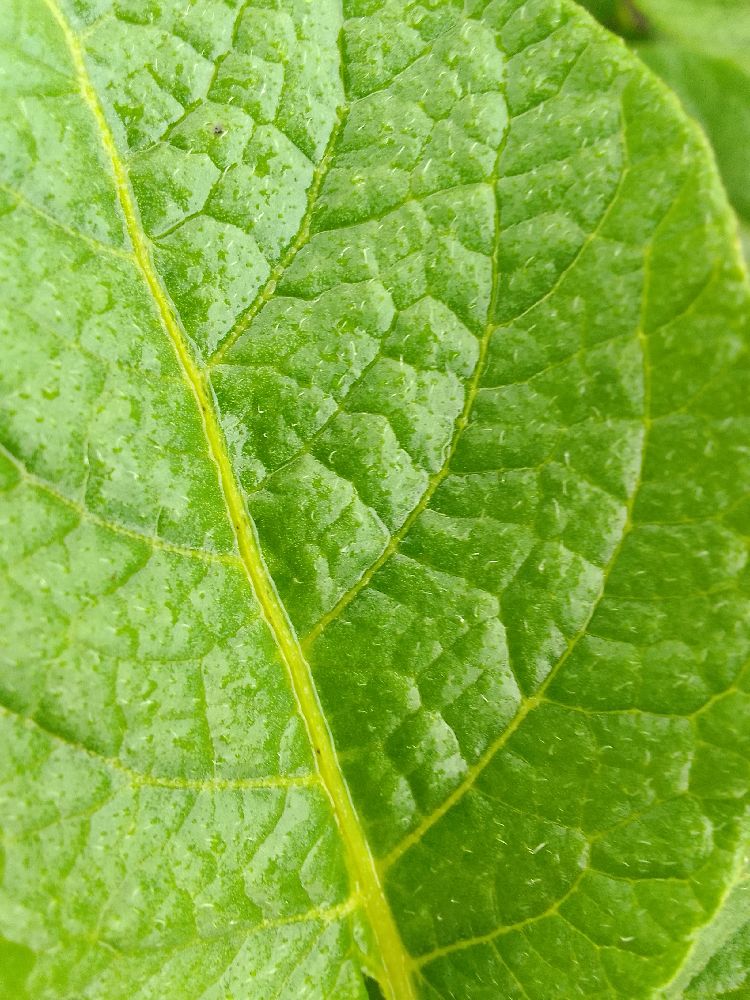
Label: Healthy